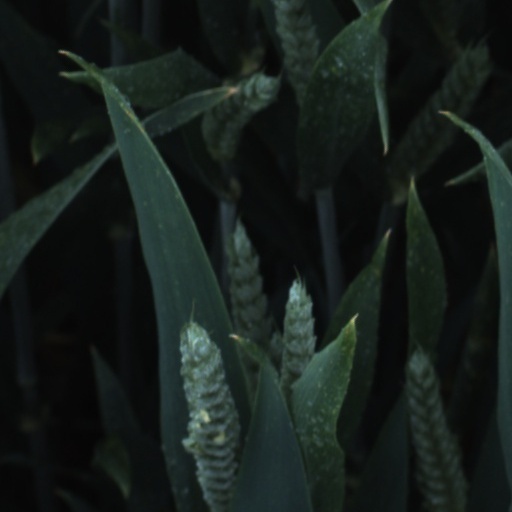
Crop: wheat